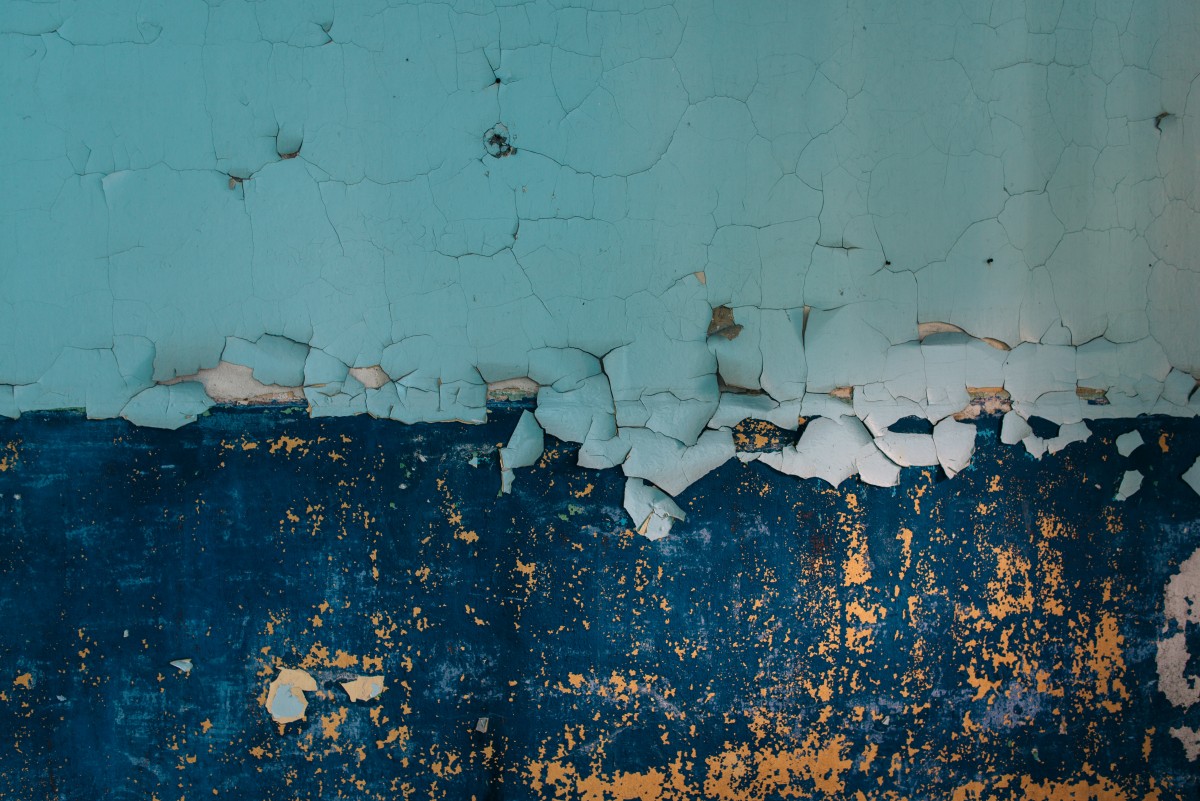
Tags: wall, reflection, color, crack, chipped, paint, blue, painting, art